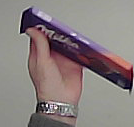
Product: milka_chocolate